ROM cartridge

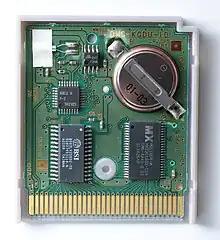
An opened Game Boy cartridge with battery-backed volatile memory for game saves for "Pokémon Silver Version". Measures 2.2" × 2.56" × 0.32" (or 56 mm × 65 mm × 8 mm)

Besides their prominent usage on video game consoles, ROM cartridges have also been used on a small number of electronic musical instruments, particularly electronic keyboards.